History of Pittsburgh Panthers football

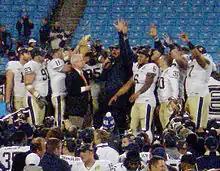
Dave Wannstedt addresses the crowd during the trophy presentation following the 2009 Meineke Car Care Bowl, in which Pitt defeated North Carolina 19–17

The following season, Pitt recorded key victories against Iowa, tenth ranked South Florida, West Virginia, and a 36–33 four-overtime thriller at Notre Dame, the longest game ever for both Notre Dame and Pittsburgh. A close defeat in the River City Rivalry against Cincinnati cost Pitt a conference championship, but the Panthers played in the Sun Bowl, its first bowl bid under Wannstedt, and finished with a 9–3 record. In 2009, Pitt shot off to a 9–1 start, its best start since 1982, with impressive wins over Navy, Notre Dame, and Rutgers, and had climbed to ninth in the AP and BCS polls. However, Pitt lost its final two regular season games, including a last second loss by a field goal at West Virginia and a one-point loss at home for the Big East championship to undefeated Cincinnati. The Panthers rebounded by winning the Meineke Car Care Bowl over North Carolina, 19–17, to finish ranked 15th and achieve its first ten-win season since 1981. In addition, Pitt players garnered many post-season accolades, including Big East Offensive Player and Rookie of the Year in Dion Lewis, and Big East Co-Defensive Players of the Year in Mick Williams and Greg Romeus.